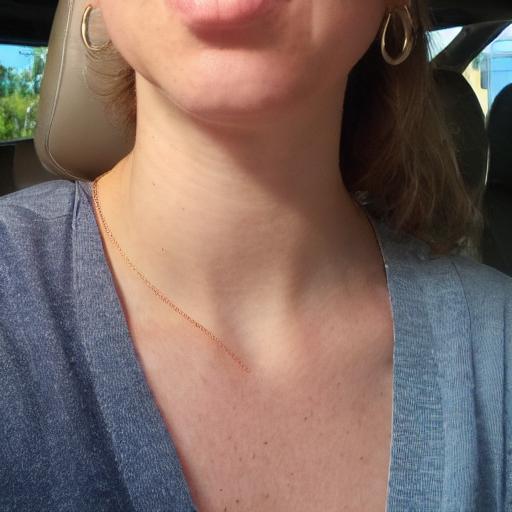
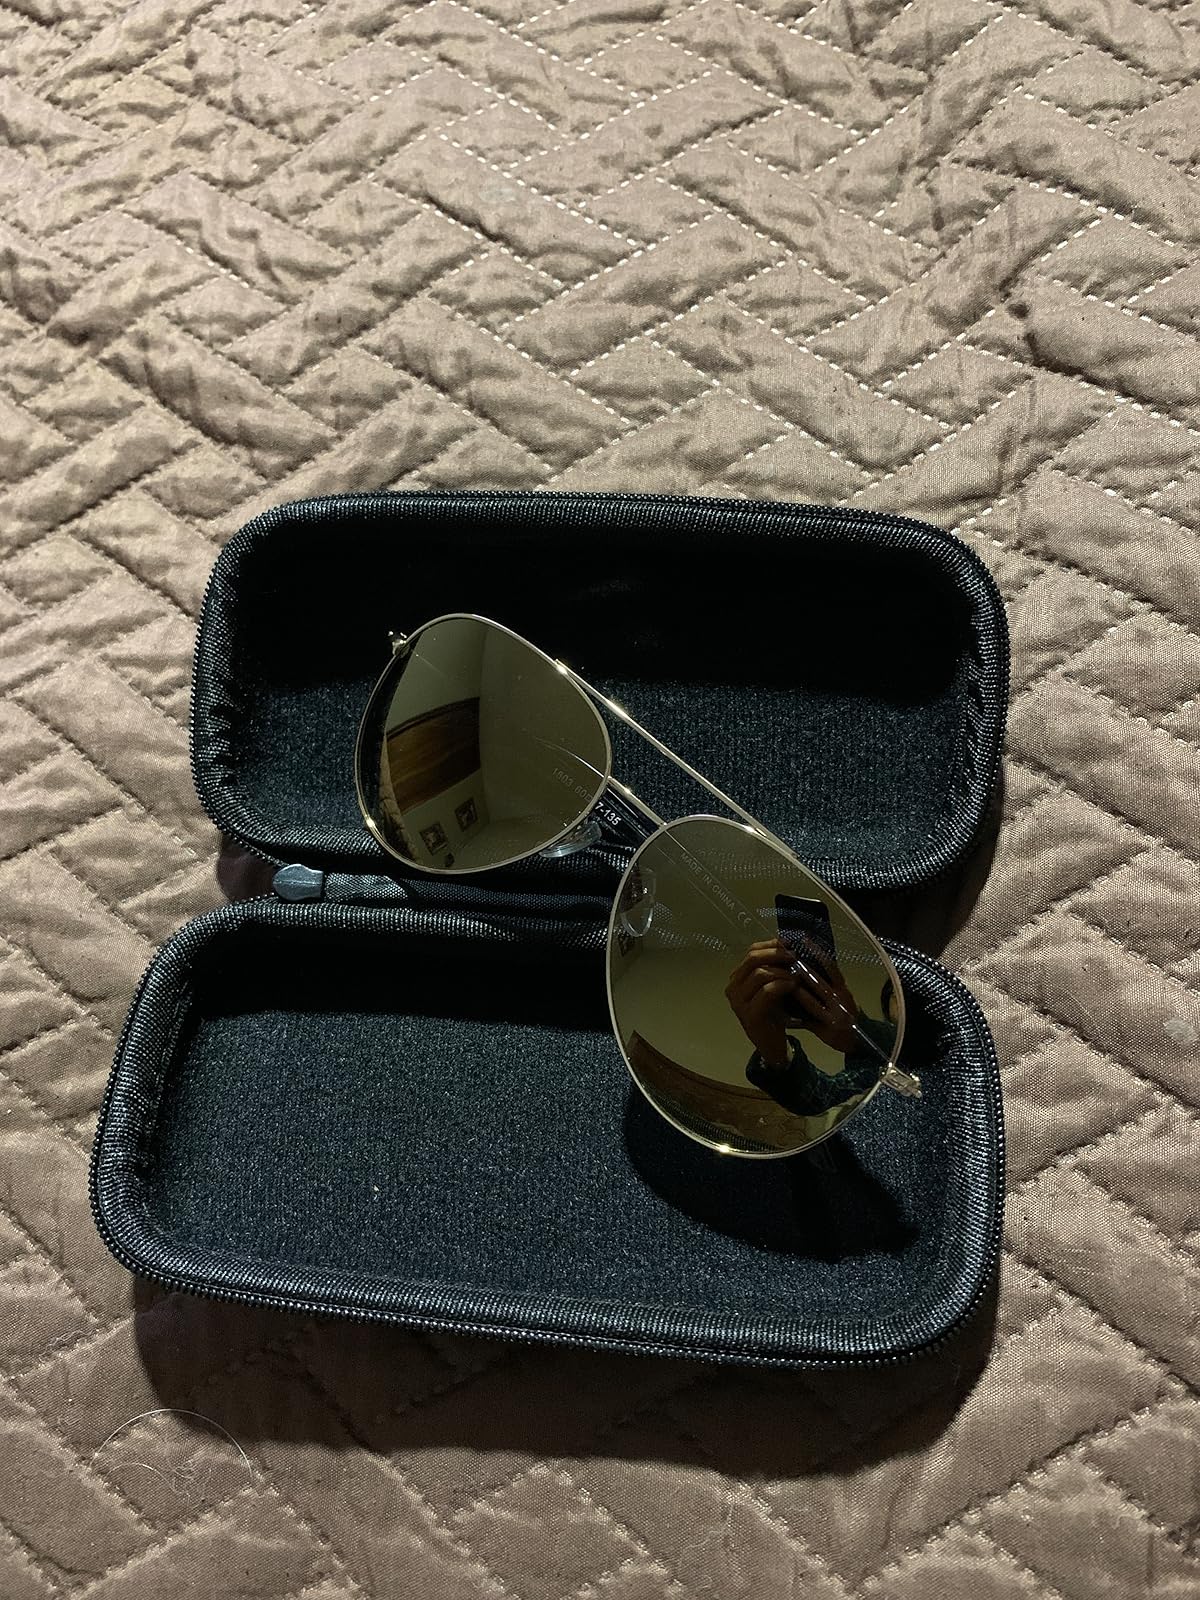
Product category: accessories_sunglasses
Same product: no